The Real Housewives of Orange County season 11

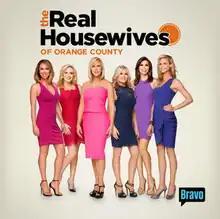
Cover used by iTunes(Left to right) Dodd, Beador, Gunvalson, Judge, Dubrow, and Edmonds

The eleventh season of "The Real Housewives of Orange County", an American reality television series, is broadcast on Bravo. It aired June 20, 2016, until November 21, 2016, and is primarily filmed in Orange County, California. Its executive producers are Adam Karpel, Alex Baskin, Douglas Ross, Gregory Stewart, Scott Dunlop, Stephanie Boyriven and Andy Cohen.